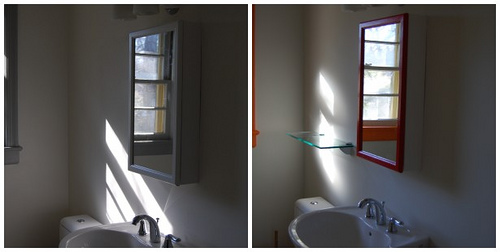
user: Given an image and a question. Answer the question in a short answer. Question: Behind the mirrors shown here there is likely what kind of cabinet? Short Answer:
assistant: medicine